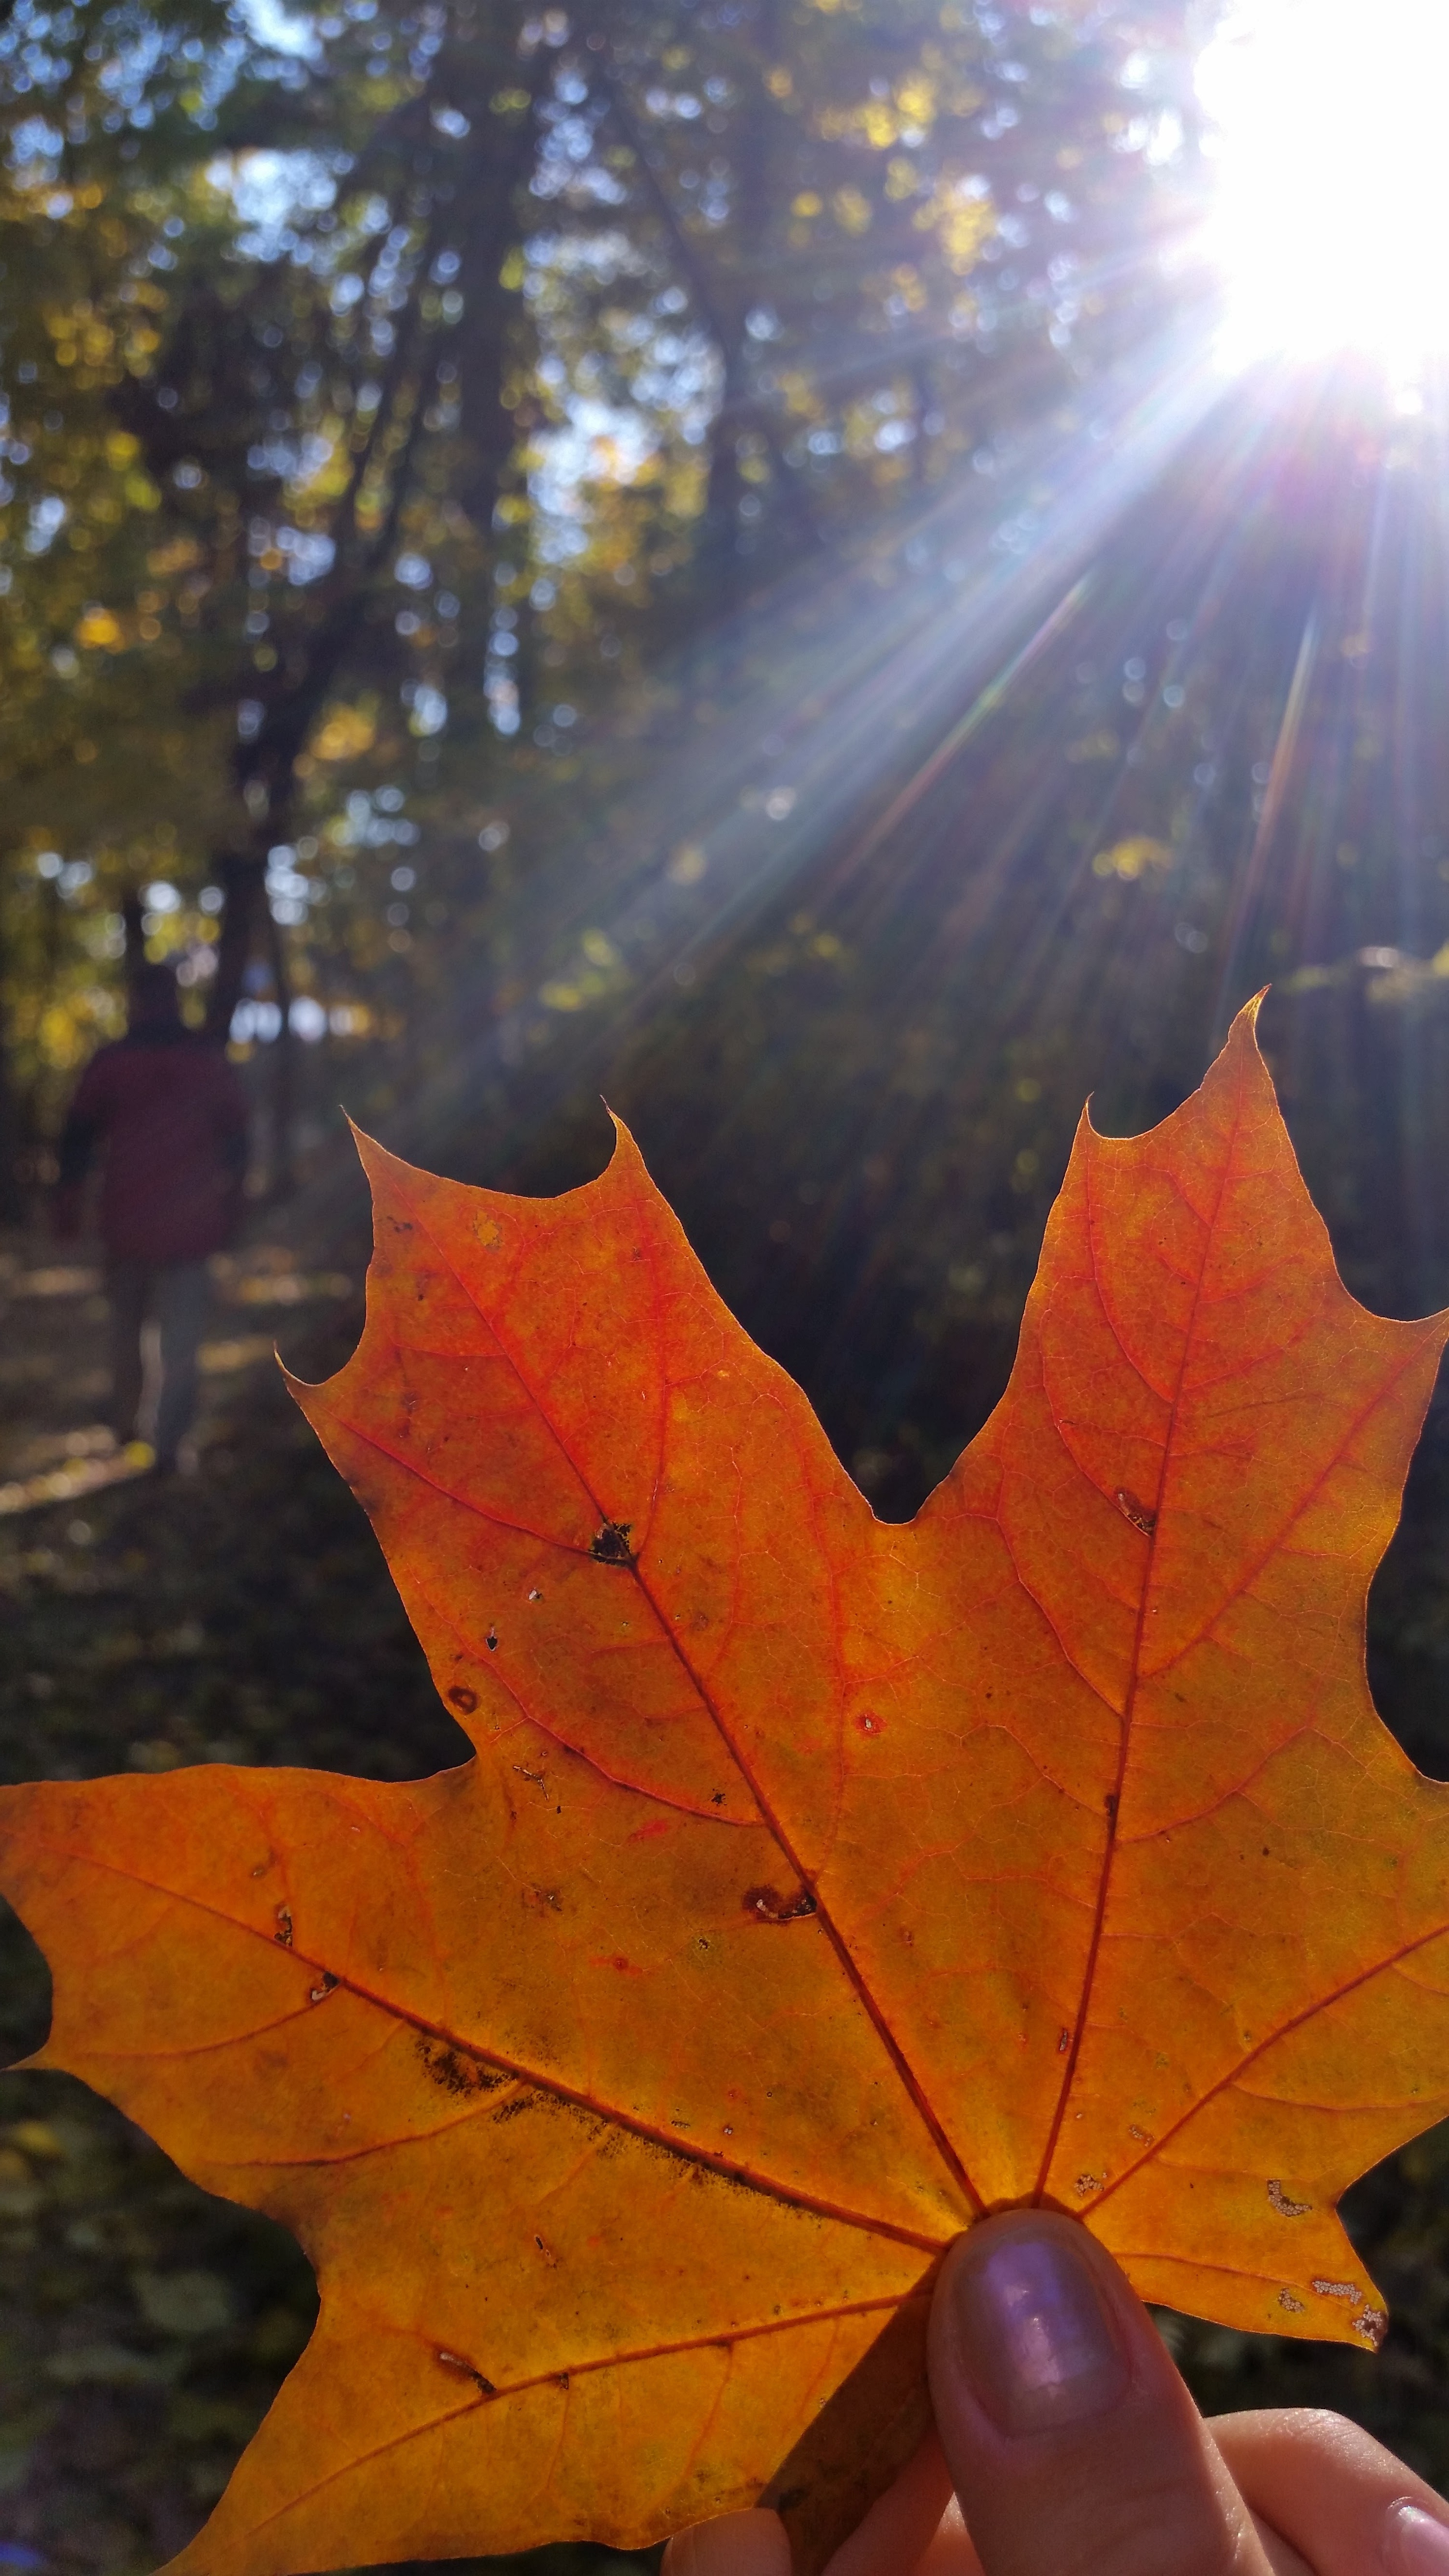
tree, nature, plant, sunshine, sunlight, leaf, flower, foliage, reflection, autumn, yellow, season, maple tree, maple leaf, autumn colors, glamour, woody plant